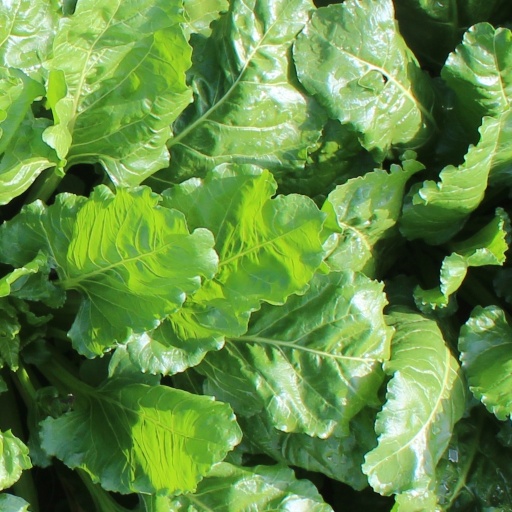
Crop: sugar beet